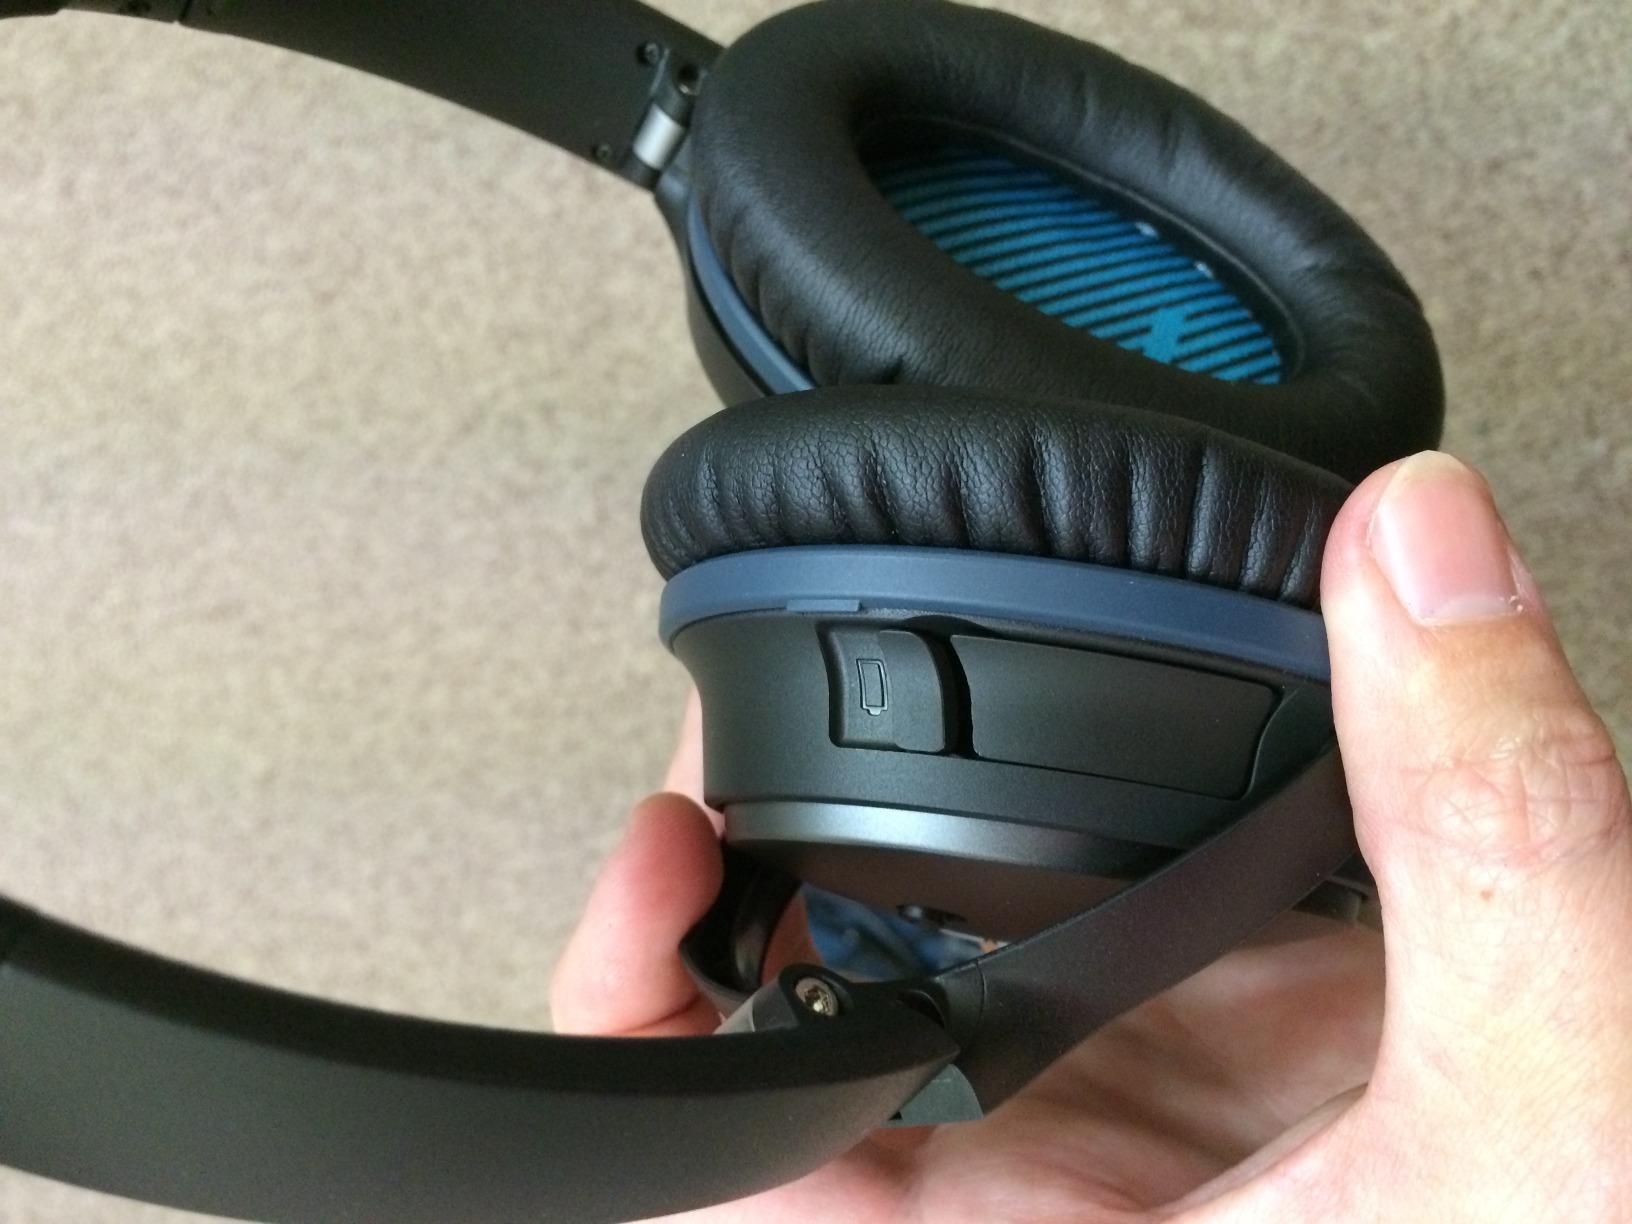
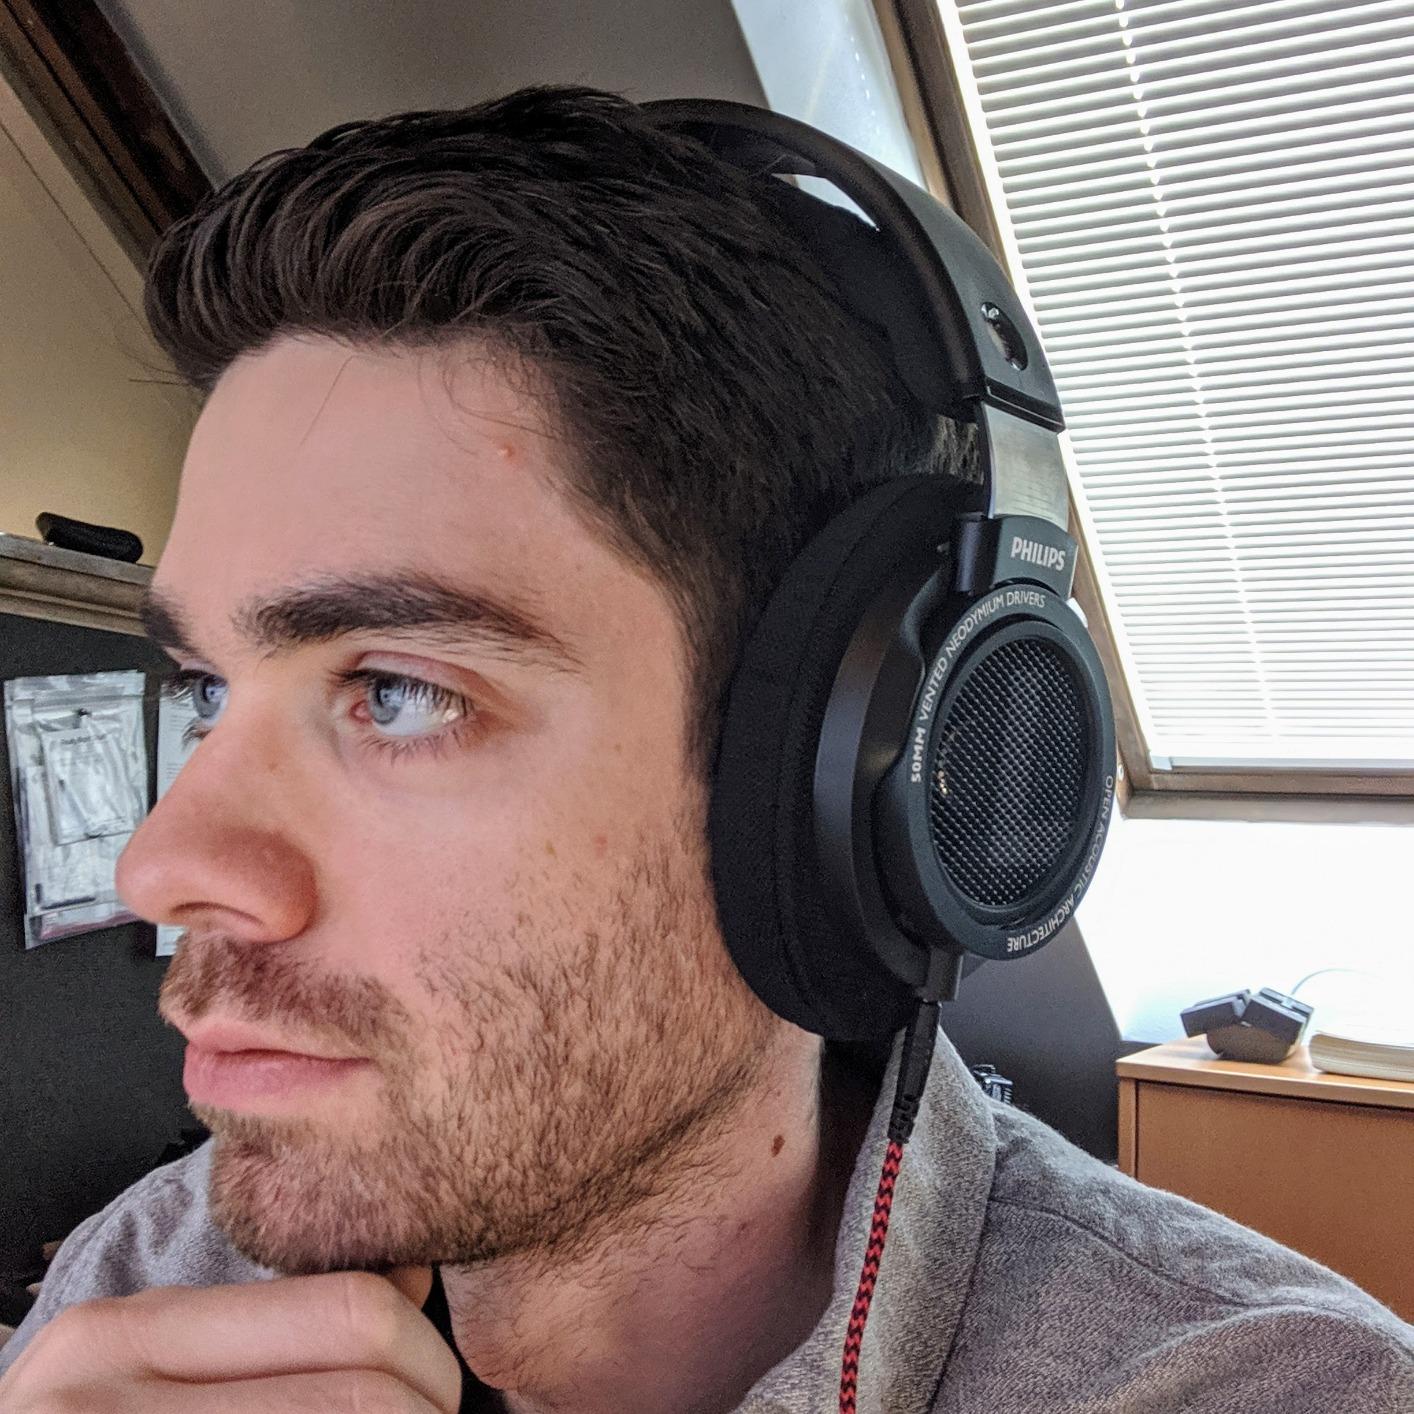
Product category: headphones
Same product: no